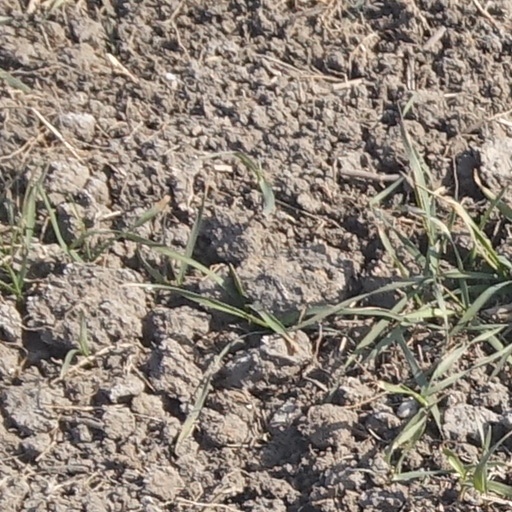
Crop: wheat